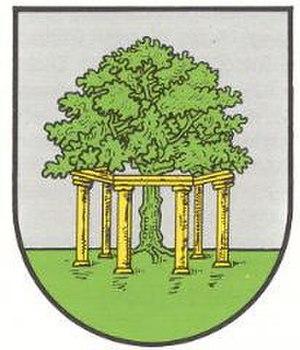
Körborn est une municipalité de la Verbandsgemeinde de Kusel, dans l'arrondissement de Kusel, en Rhénanie-Palatinat, dans l'ouest de l'Allemagne.